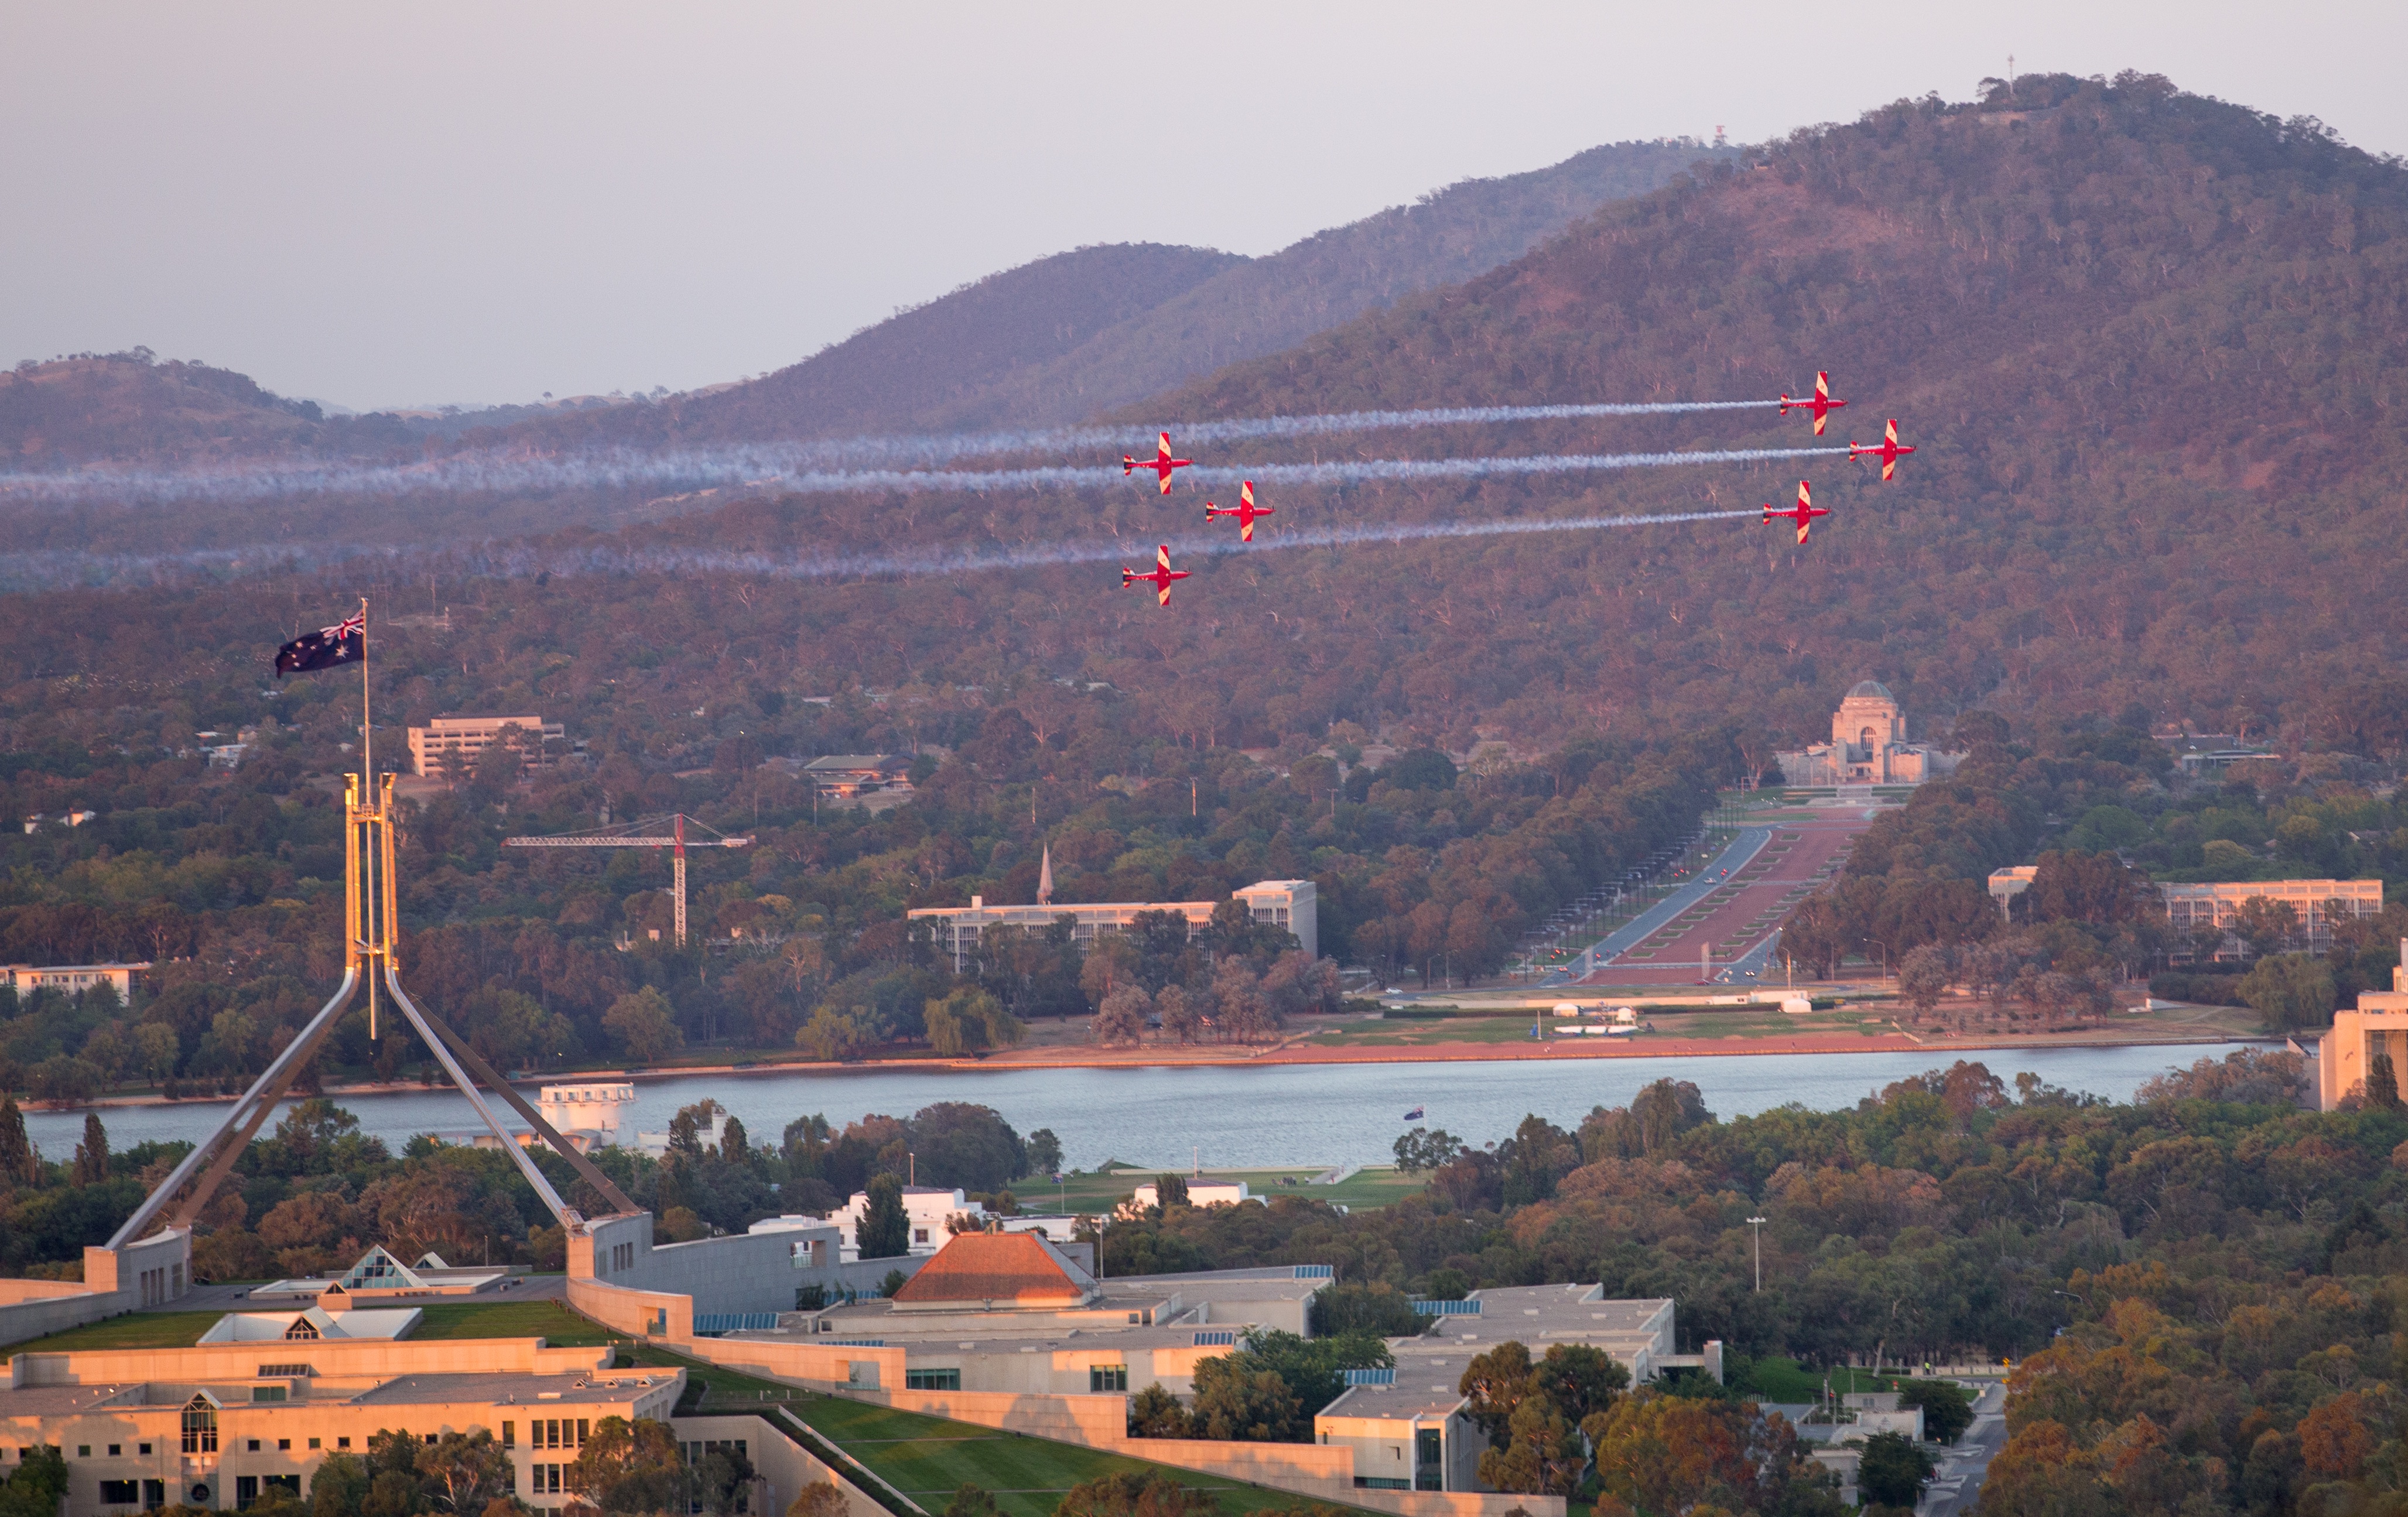
bridge, highway, transport, infrastructure, aerial photography